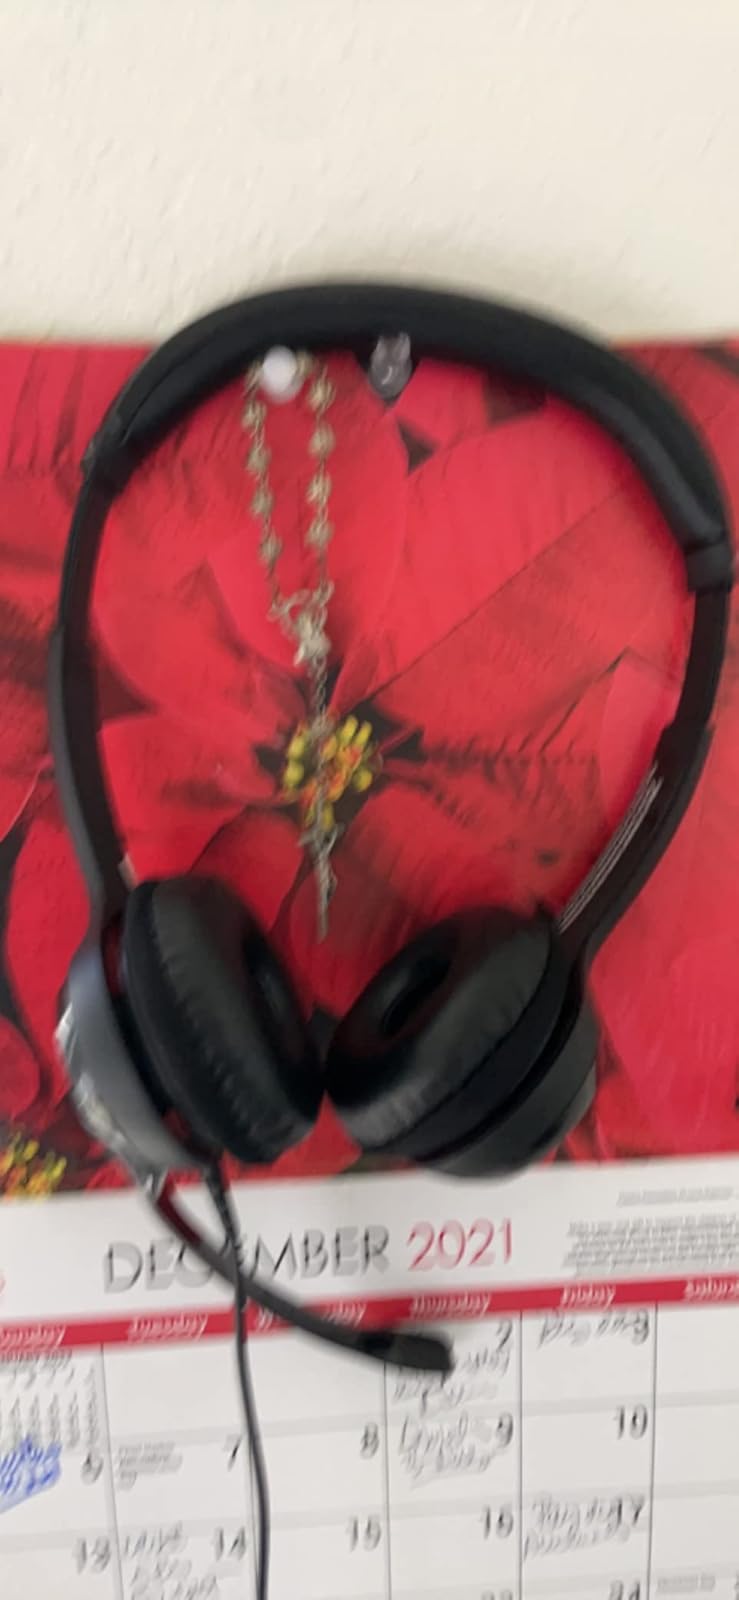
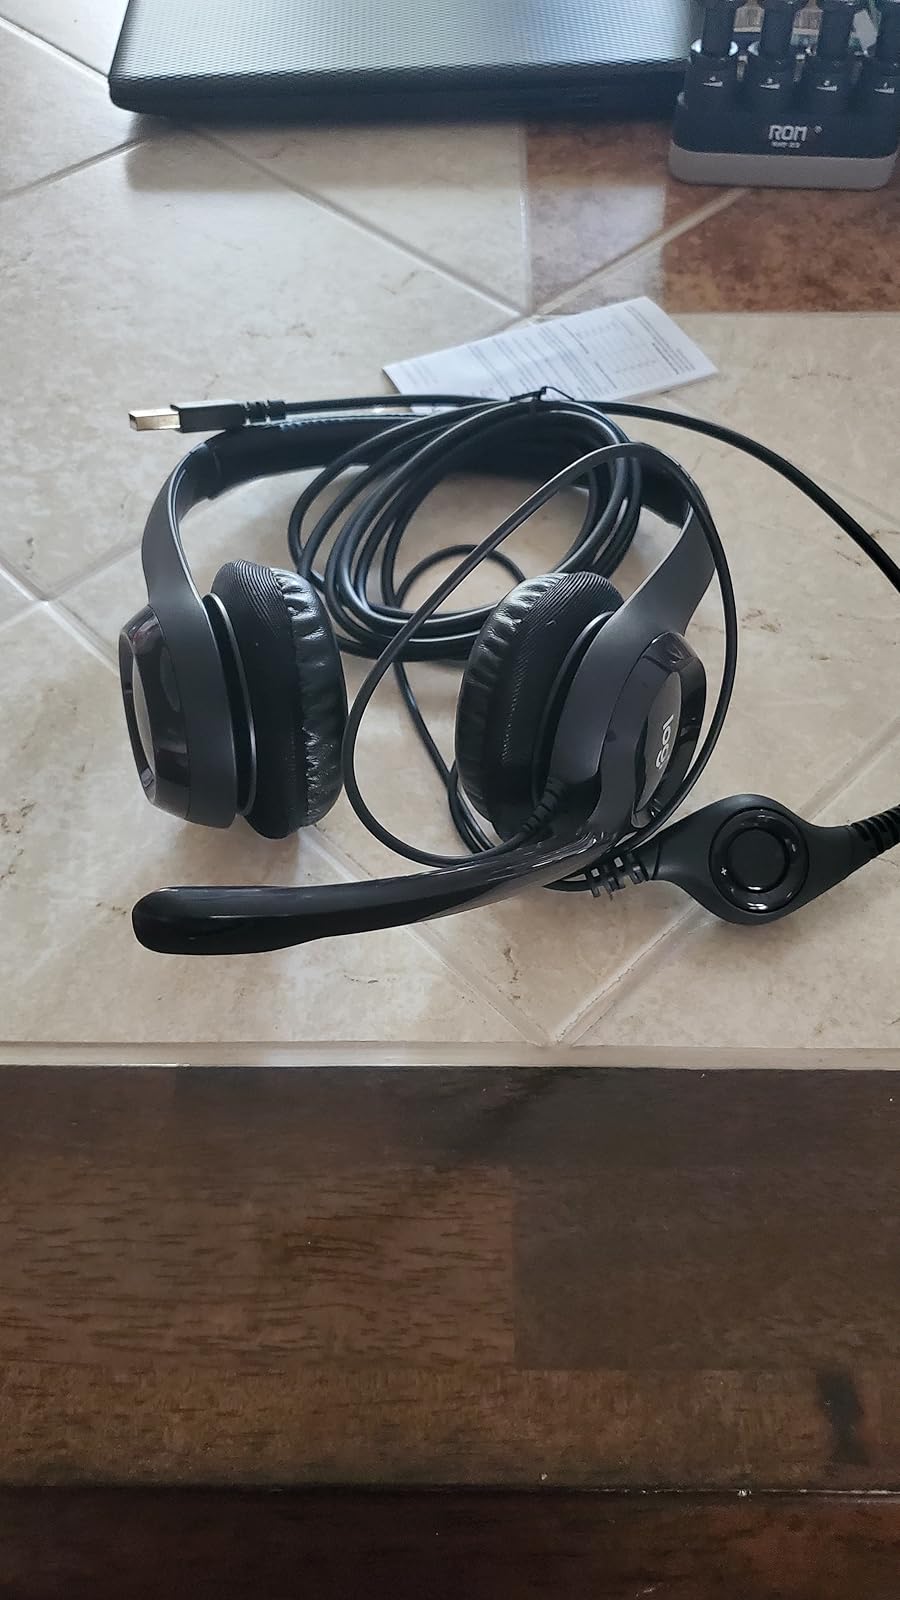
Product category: headphones
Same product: yes